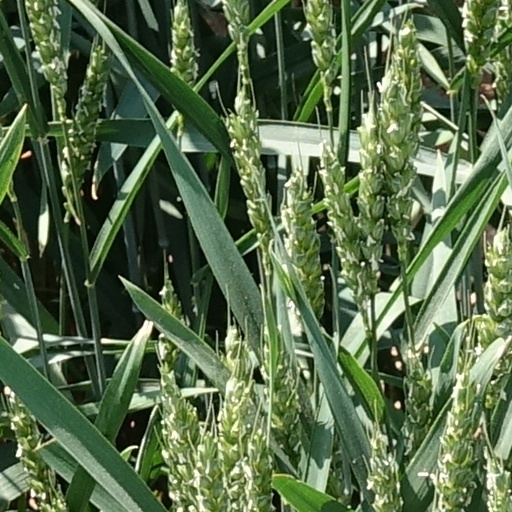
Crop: wheat